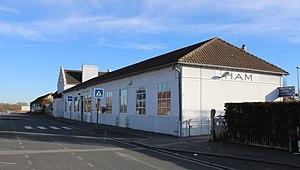
La gare de Ham côté rue en 2019.
La gare de Ham (Somme) est une gare ferroviaire française de la ligne d'Amiens à Laon, située en limite du territoire de la commune de Muille-Villette, à 800 mètres au sud du centre-ville de Ham, dans le département de la Somme, en région Hauts-de-France.
La ligne de Saint-Quentin à Ham était une ligne ferroviaire secondaire longue de 28 kilomètres, à voie unique et écartement standard, permettant de relier la grande artère de Paris à Bruxelles qui passe en gare de Saint-Quentin, dans l'Aisne, avec la ligne d'Amiens à Laon qui passe en gare de Ham dans la Somme.